Konrad Zdarsa

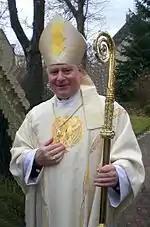
As bishop of Görlitz (2007)

After finishing tenth grade, Zdarsa was initially prohibited from higher education and instead trained vocationally as a machinist in a factory in Hainichen. Later, after he was able to sit for his Abitur, Zdarsa studied catholic theology and philosophy at the seminary of Erfurt.